Primus Telecommunications (Australia)

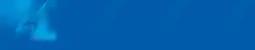
Accella® is the iPrimus brand for business IP, voice and data services.

Primus Telecom services include PSTN, ISDN, SIP Trunks, Hosted IP Phone Systems, Inbound 1300/1800, Intelligent network. Primus Accella operates as the Business Voice service for Primus Telecom and is a business-grade hosted communications solution.